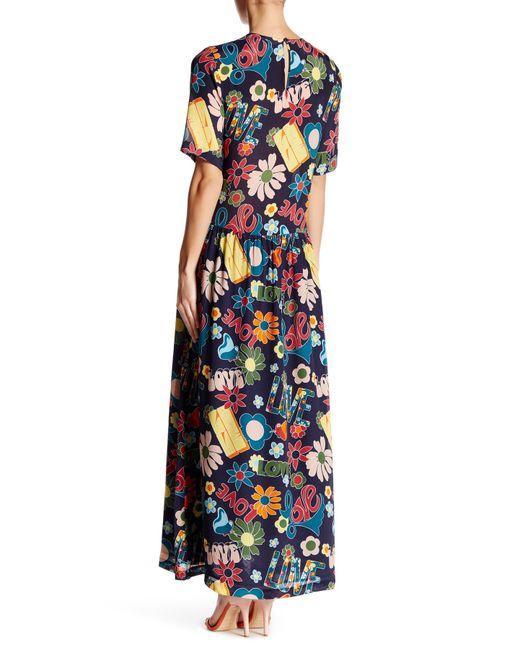
Knöchellanges, locker geschnittenes bedrucktes Kleid für Damen